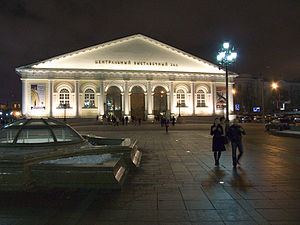
Moskvas manege
Moskvas manege om natten
Moskvas manege er en stor aflang historisk bygning fra 1817, beliggende på Mokhovaja-gade i den centrale Moskva, Rusland mellem Manegepladsen, og Alexanderhaven – tæt på Kreml og Den Røde Plads. For nuværende fungerer Moskvas manege som udstillingshal.